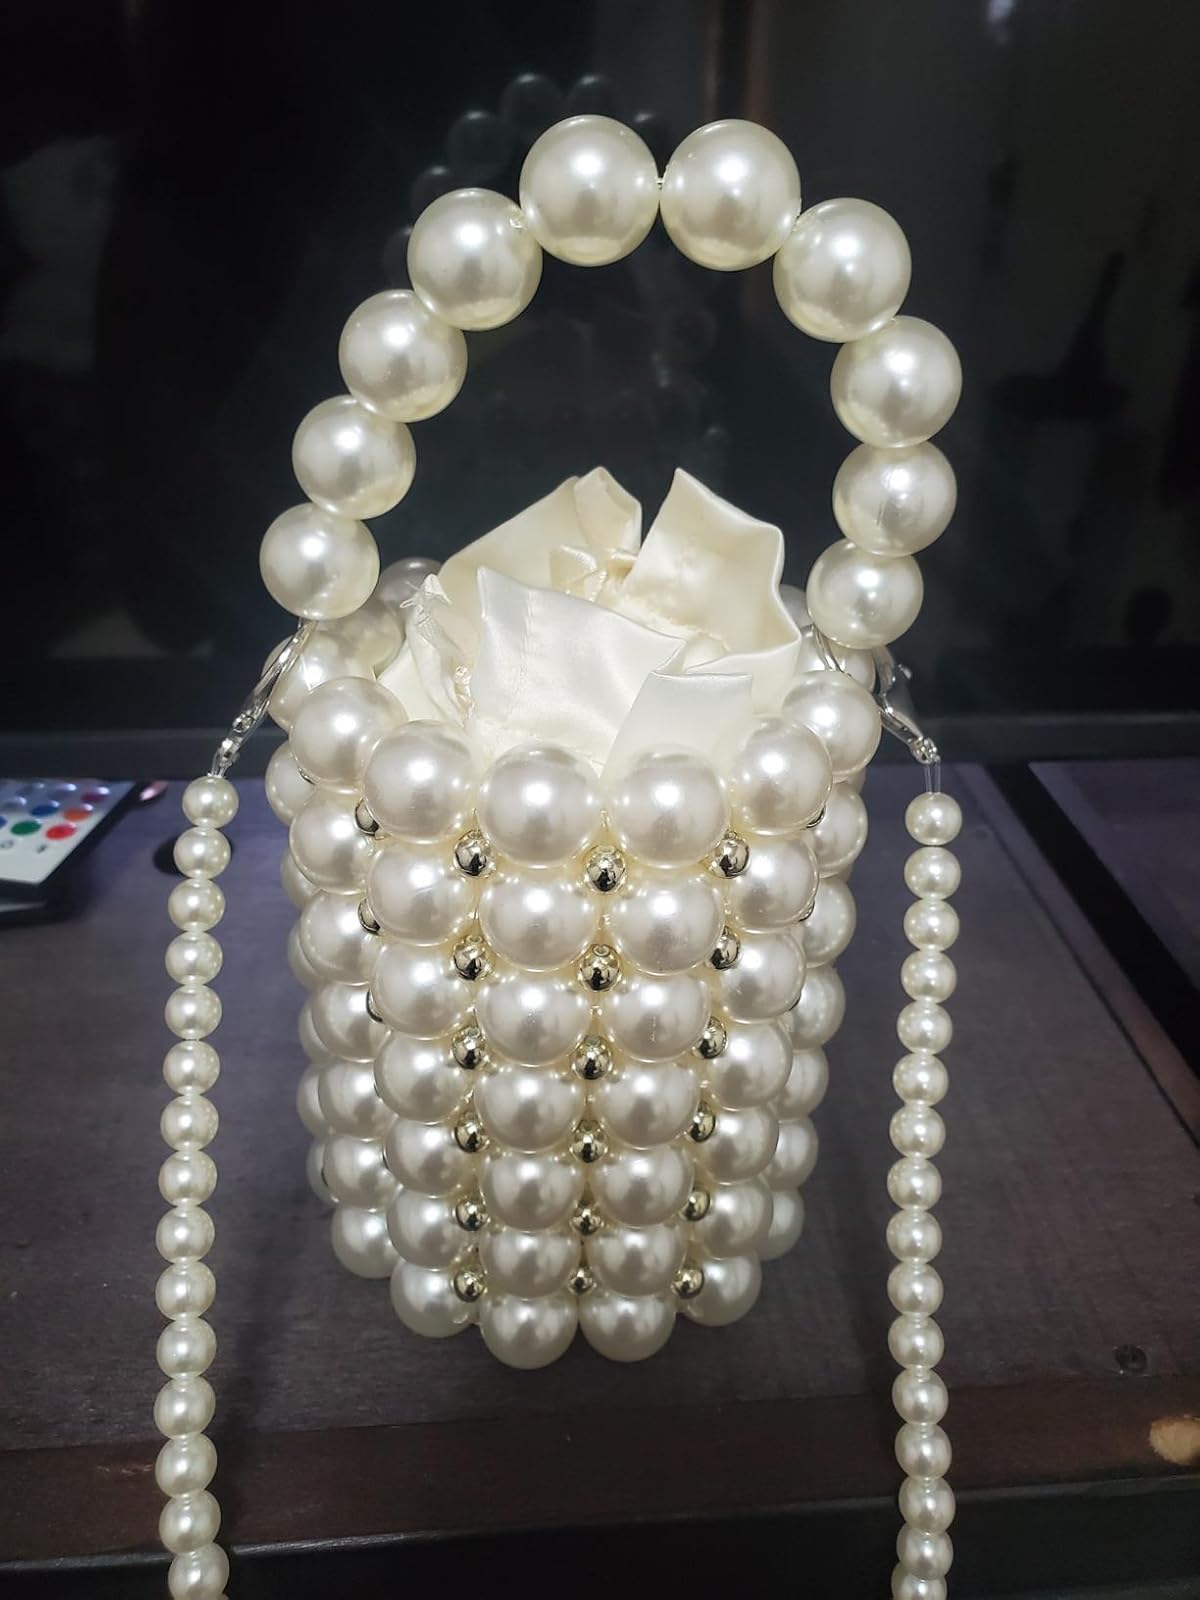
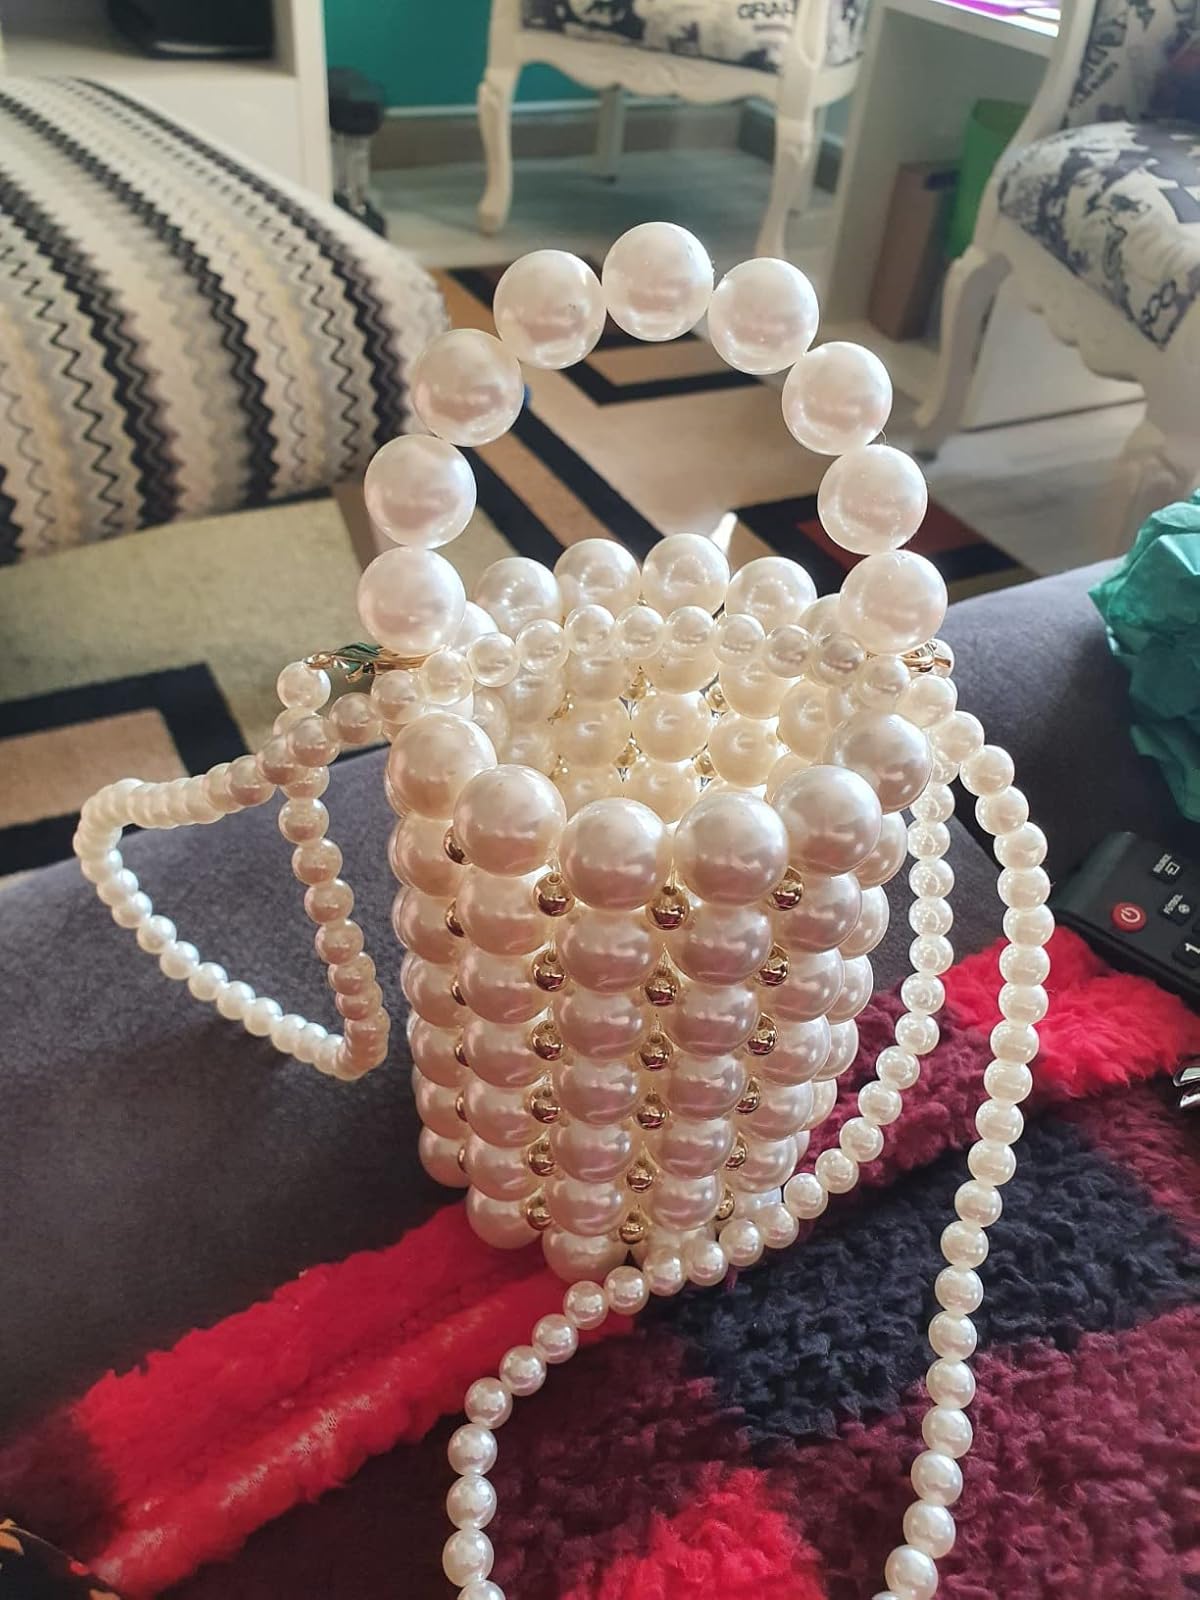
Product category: accessories_handbag
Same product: yes